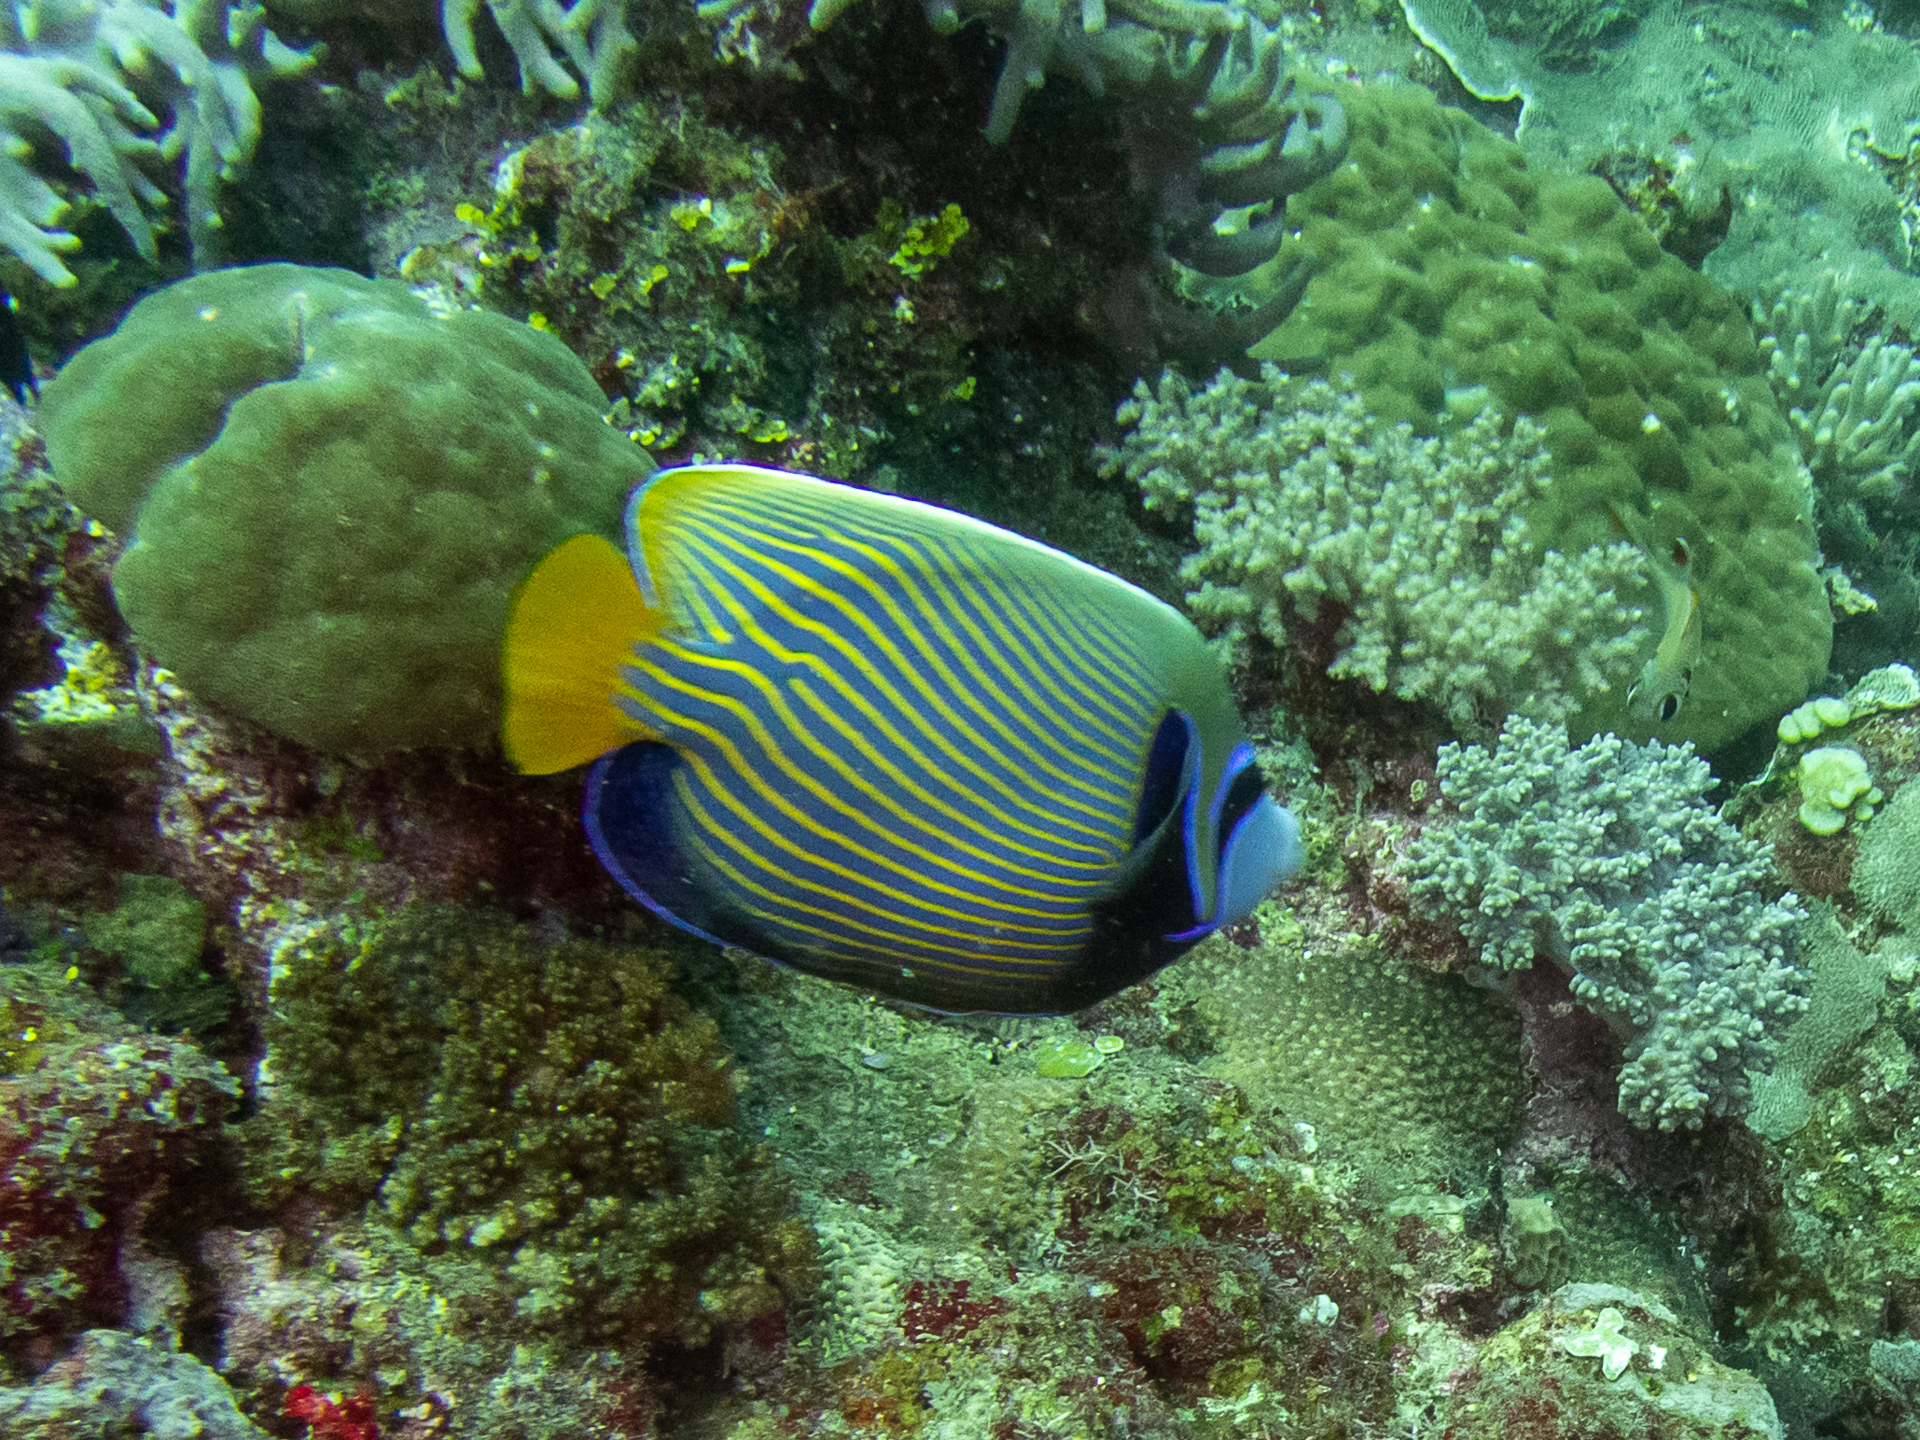
Pomacanthus imperator (Emperor Angelfish)